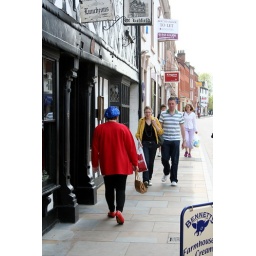
Lichfield lady in very sparkly blue hat